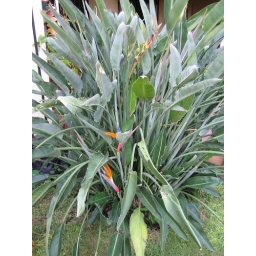
A bird of paradise plant in Jane's garden